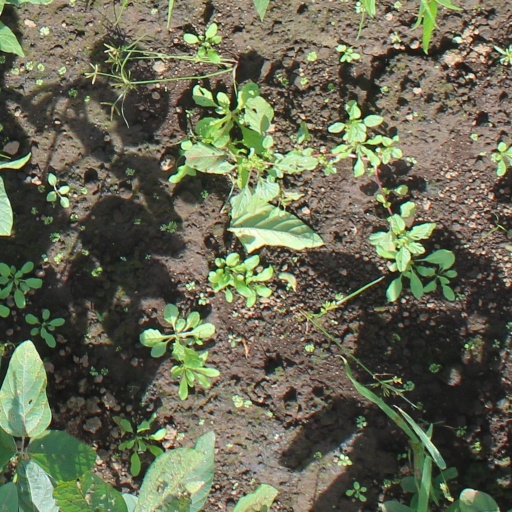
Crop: soybean